Transport in Reading, Berkshire

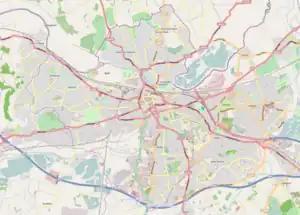
OpenStreetMap of Reading

Reading's location in the Thames Valley at the confluence of the River Thames and River Kennet, and on both the Great Western Main Line and the M4 motorway, some west of London has made the town an important location in the nation's transport system.